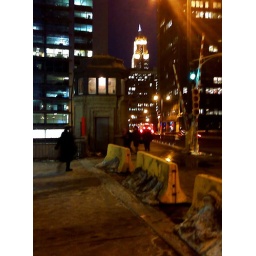
A bridge tower by the Chicago with the Financial District in the background.